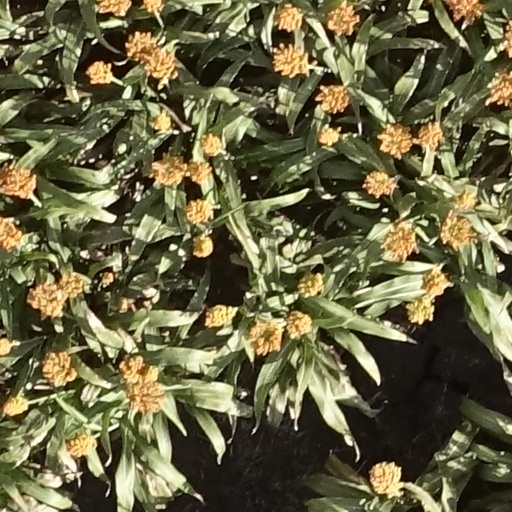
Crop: sorghum